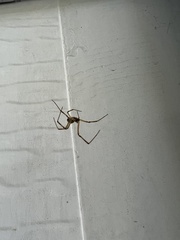
Species: Lactrodectus_hesperus